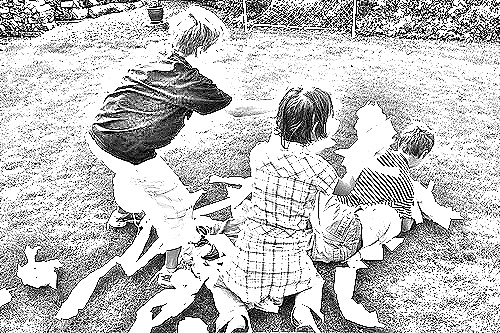
Portrait style: Sketch Portrait